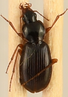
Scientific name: Synuchus impunctatus
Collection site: Bartlett Experimental Forest NEON (BART), plot BART_081